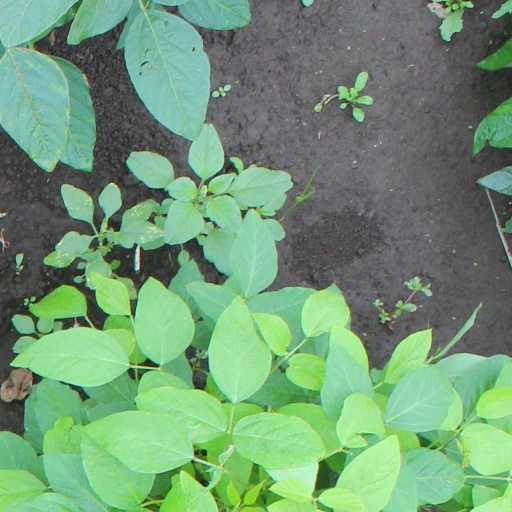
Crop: soybean